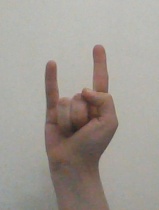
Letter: la